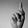
ASL letter: K